Fort Glanville Conservation Park

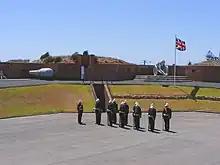
Manning Parade, terreplein, gun emplacements and the rear of the rampart

The main defensive structure is a revetted lunette shaped earthwork. It has a thick rampart with of concrete and of brick forming a retaining wall for the earth fill. The rampart is covered by natural vegetation and, in both the 19th and 21st century operation, is closed to access to preserve this. The glacis gives extra protection to the fort and was designed to blend the fort into the landscape. It surrounded the fort on the north, south and seaward sides and was made by forming the surrounding sandhills. The side facing the fort—the scarp—is steep and, with the front face of the rampart, forms a wide ditch that can be raked by rifle fire from the caponier or the stockade's sides. The outer face is a gentle slope and is designed to be covered by case shot fired from the fort's 64-pounder guns. The southern glacis section was removed during sand mining and construction of the caravan park, both after World War II. The western glacis is changed, but still visible, and the northern glacis was recreated in 1993—showcasing the purpose of the glacis and the function of the caponier.